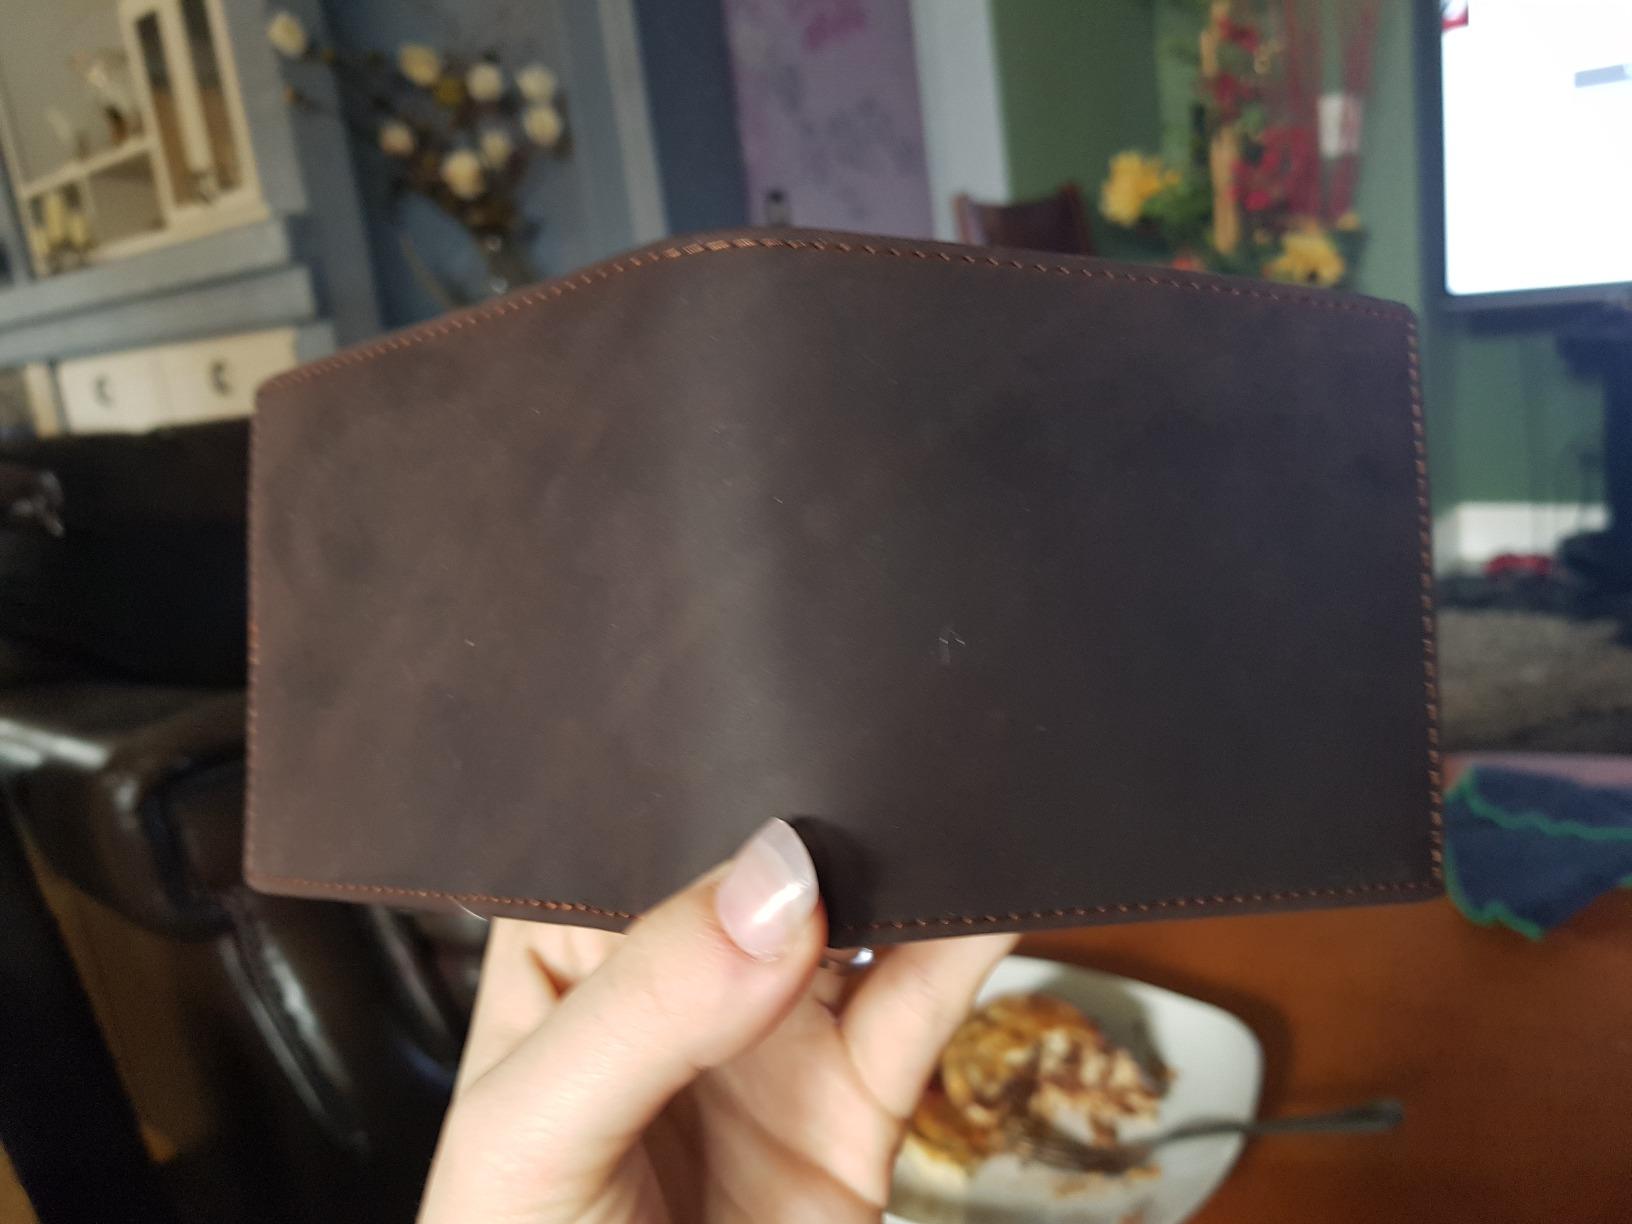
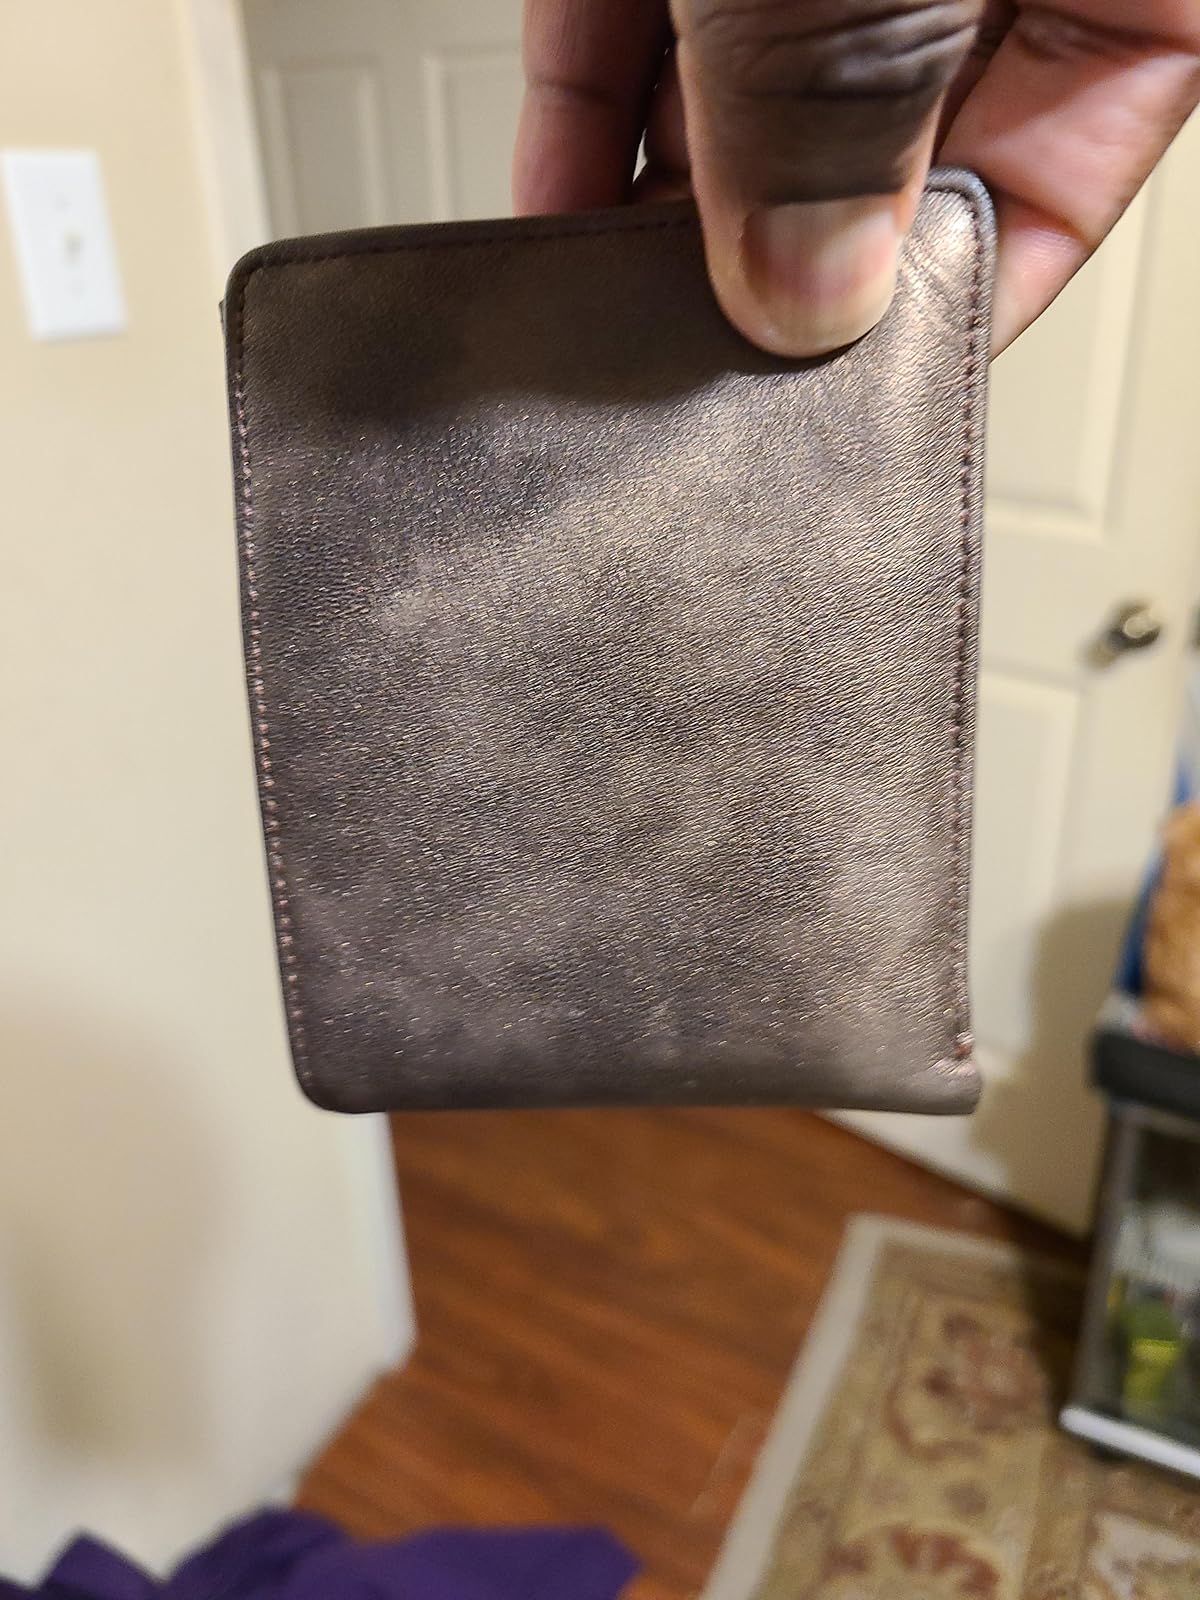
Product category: accessories_wallet
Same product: no